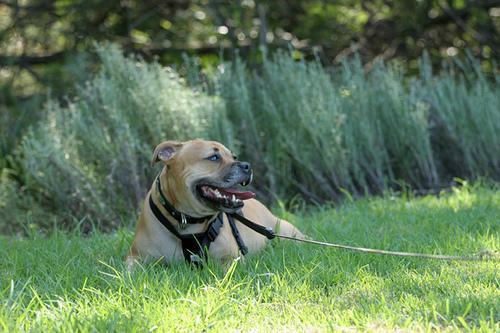
Staffordshire_bullterrier